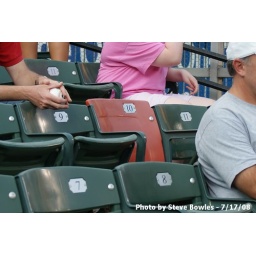
The red seat is the &amp;quot;Ripken Seat&amp;quot; as described by the sign in the prior photo.